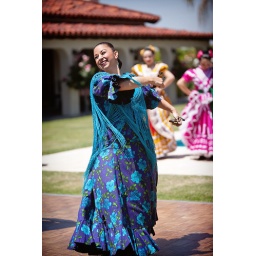
Dancing in a blue dress